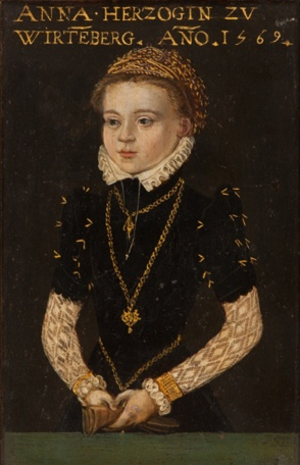
Anne de Wurtemberg le 7 juillet 1616, est une princesse allemande qui règne comme douairière sur le duché Chojnów en Silésie de 1594 à sa mort.